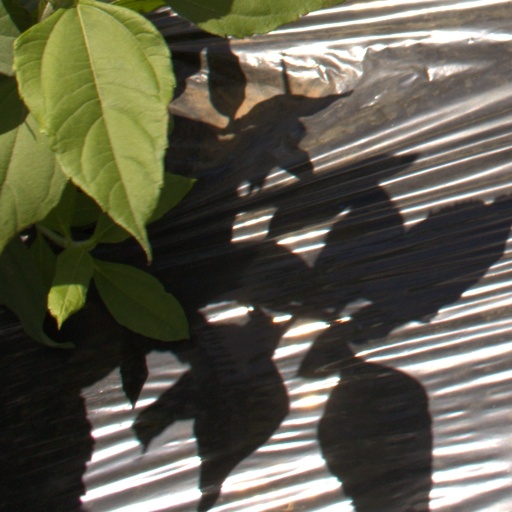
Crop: Jerusalem artichoke